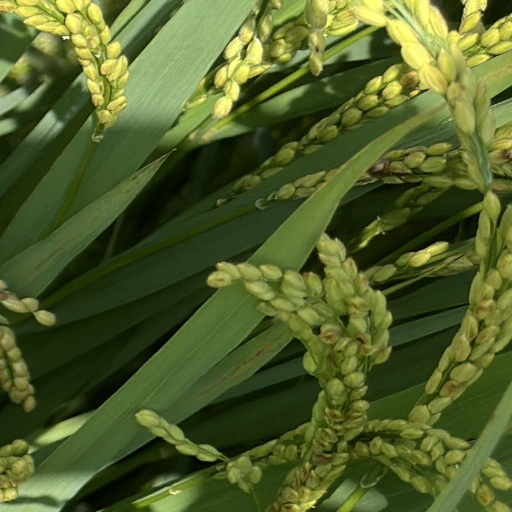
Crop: rice